Metsamor

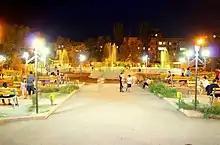
Metsamor central park

Armenian Apostolic Church is the predominant religion in Metsamor. The town's Saint Lazarus Church (built in 2002–05) was opened in 2005 through donations from the US-based Armenian benefactors Zaven and Azatuhi Dadekian. The church is regulated by the Diocese of Armavir based in the nearby town of Armavir.